Larry Ellison

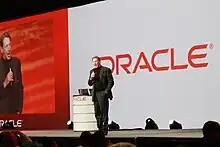
Larry Ellison lecturing at the Oracle OpenWorld, San Francisco 2010

During the 1970s, after a brief stint at Amdahl Corporation, Ellison began working for Ampex Corporation. His first project included a database for the CIA, code-named "Oracle". Ellison was inspired by a paper written by Edgar F. Codd on relational database systems called "A Relational Model of Data for Large Shared Data Banks". In 1977, he founded Software Development Laboratories (SDL) with two partners and an investment of $2,000; $1,200 of the money was his.